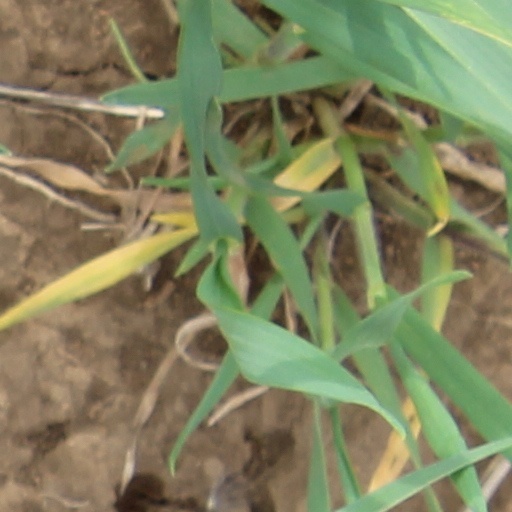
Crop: wheat